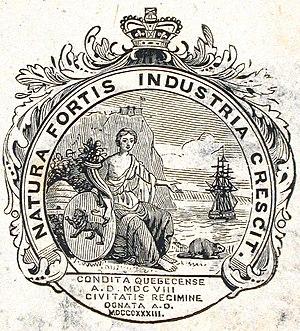
Sceau de la Cité de Québec
Le sceau de Québec est un sceau utilisé par le Conseil municipal de Québec entre 1833 et 1949. Il est le principal emblème de la ville durant cette période.